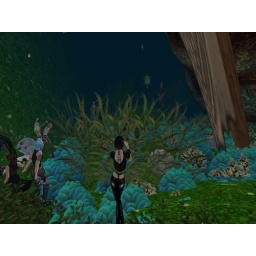
I am dancing on the blue coral under the ocean with several friends at Fantasie Hills.